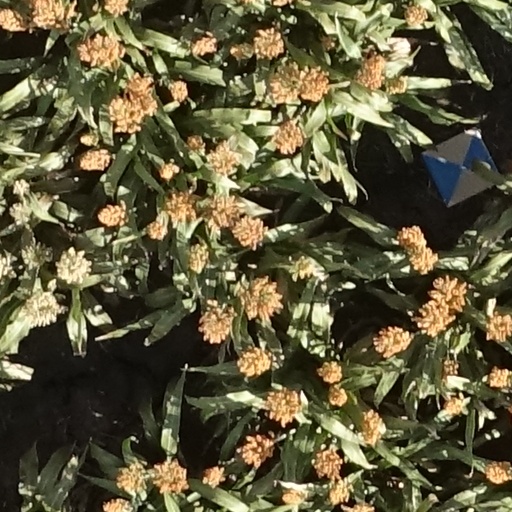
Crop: sorghum